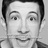
Emotion: surprise